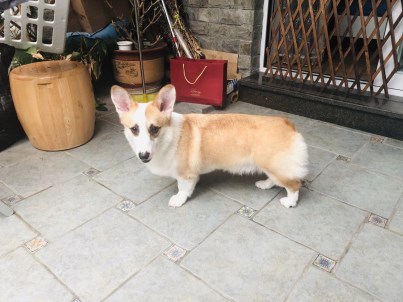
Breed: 2909-n000116-Cardigan